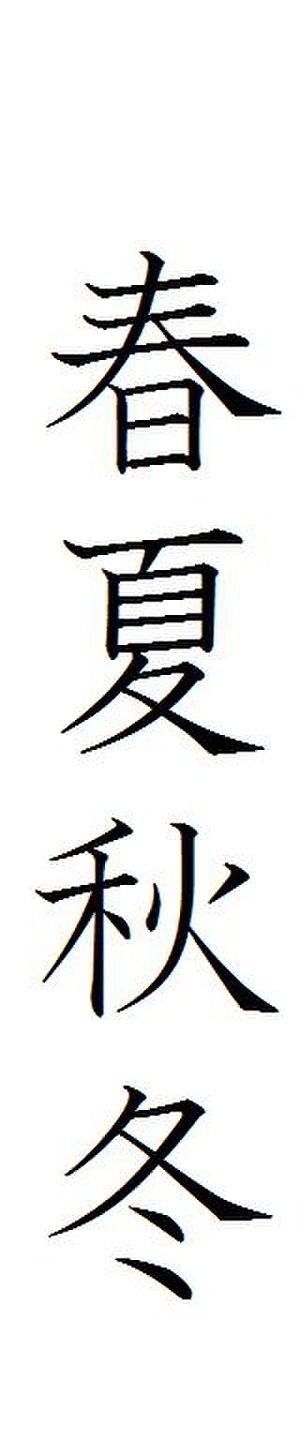
Le terme de yojijukugo désigne une unité lexicale japonaise composée de quatre kanji.